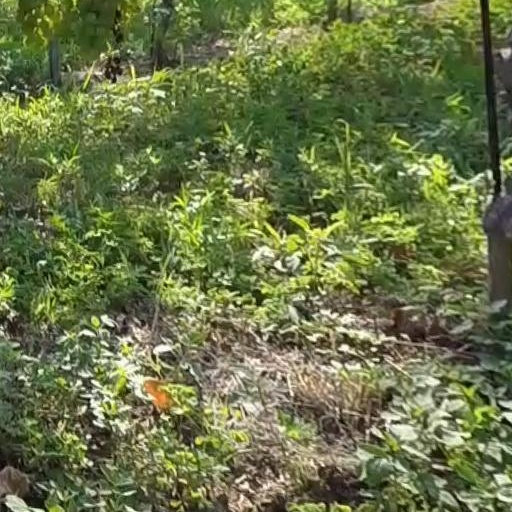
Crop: grape